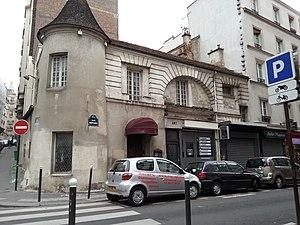
Manufacture de porcelaine de Clignancourt This building is indexed in the Base Mérimée, a database of architectural heritage maintained by the French Ministry of Culture,